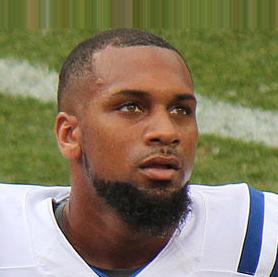
Age: 20